Generalised circle

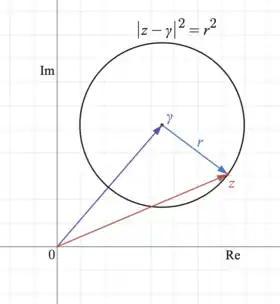
A circle in the complex plane specified as an implicit equation in terms of center and radius

The extended Euclidean plane can be identified with the extended complex plane, so that equations of complex numbers can be used to describe lines, circles and inversions.